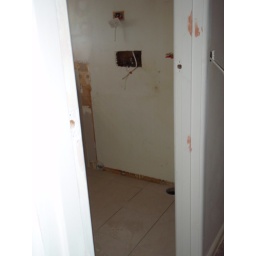
Hole in wall was where old taps serving the washing machine were - now to be moved UNDER the sink